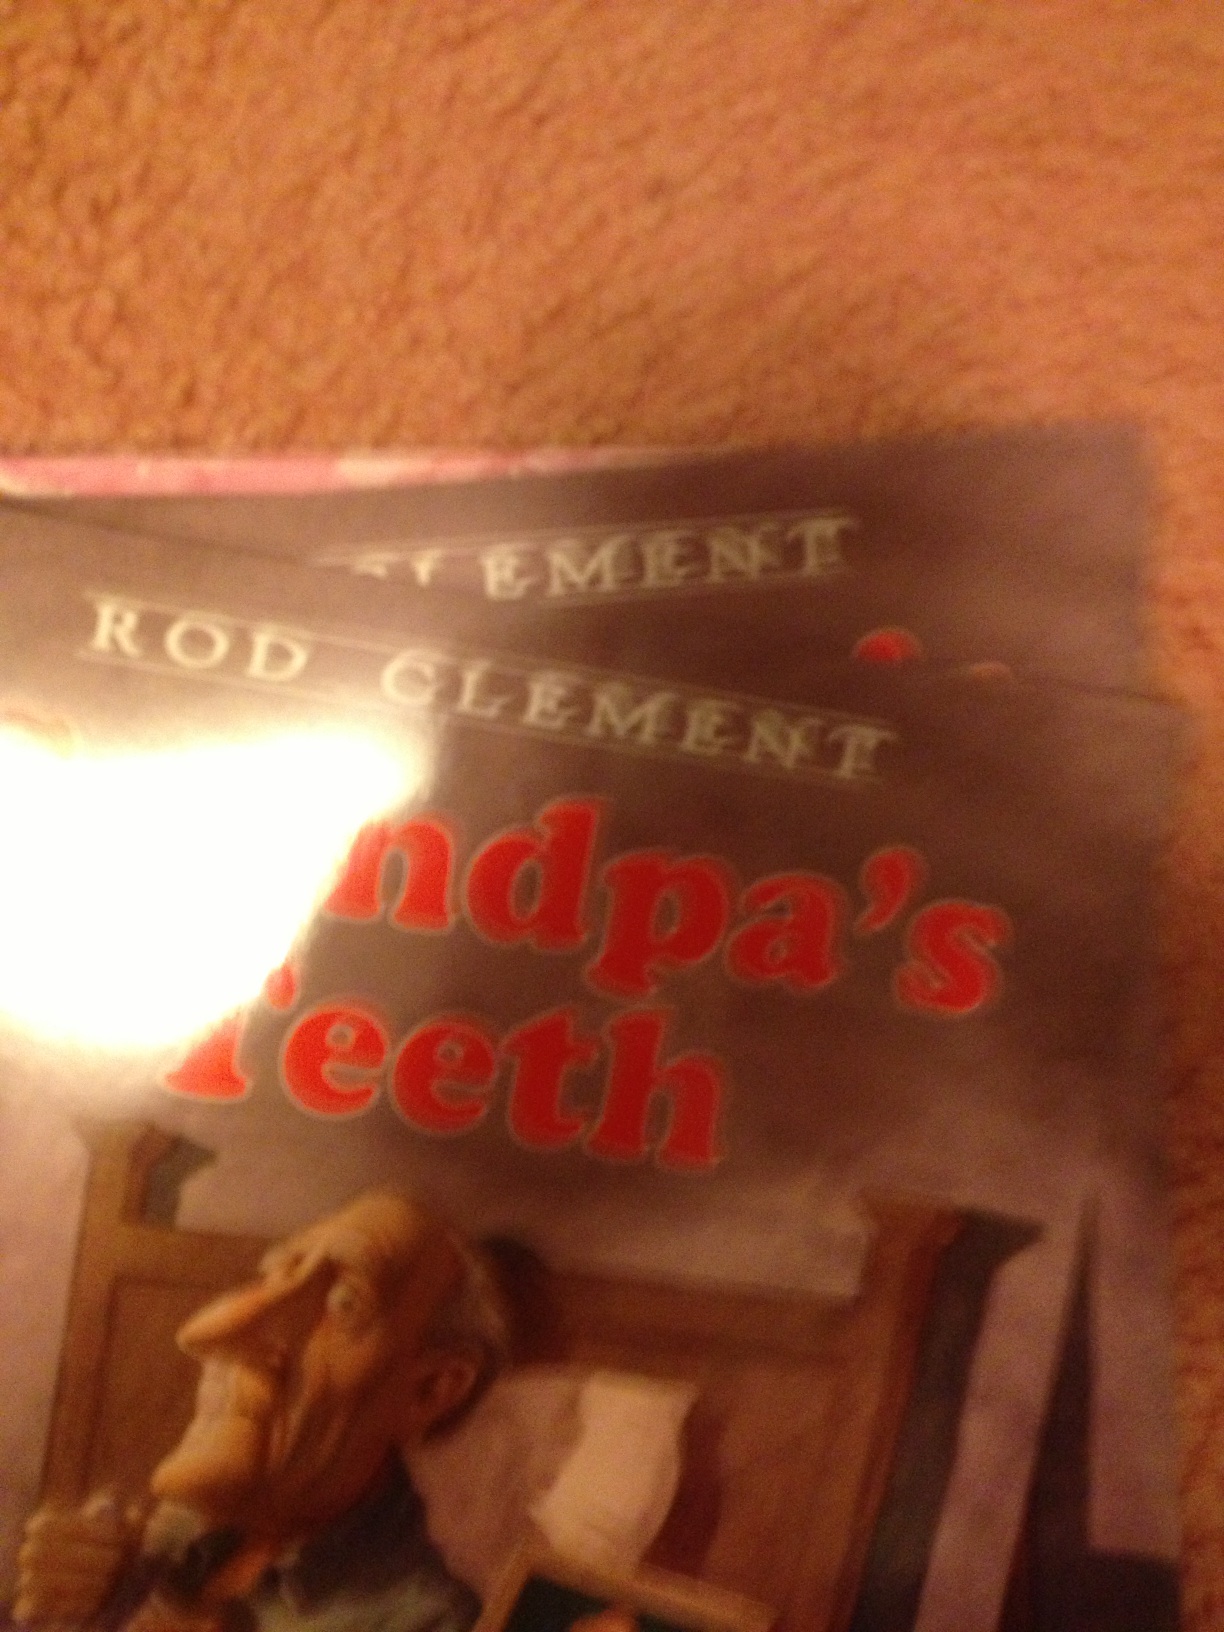Question: What is the title of this book?
Answer: grandpas teeth